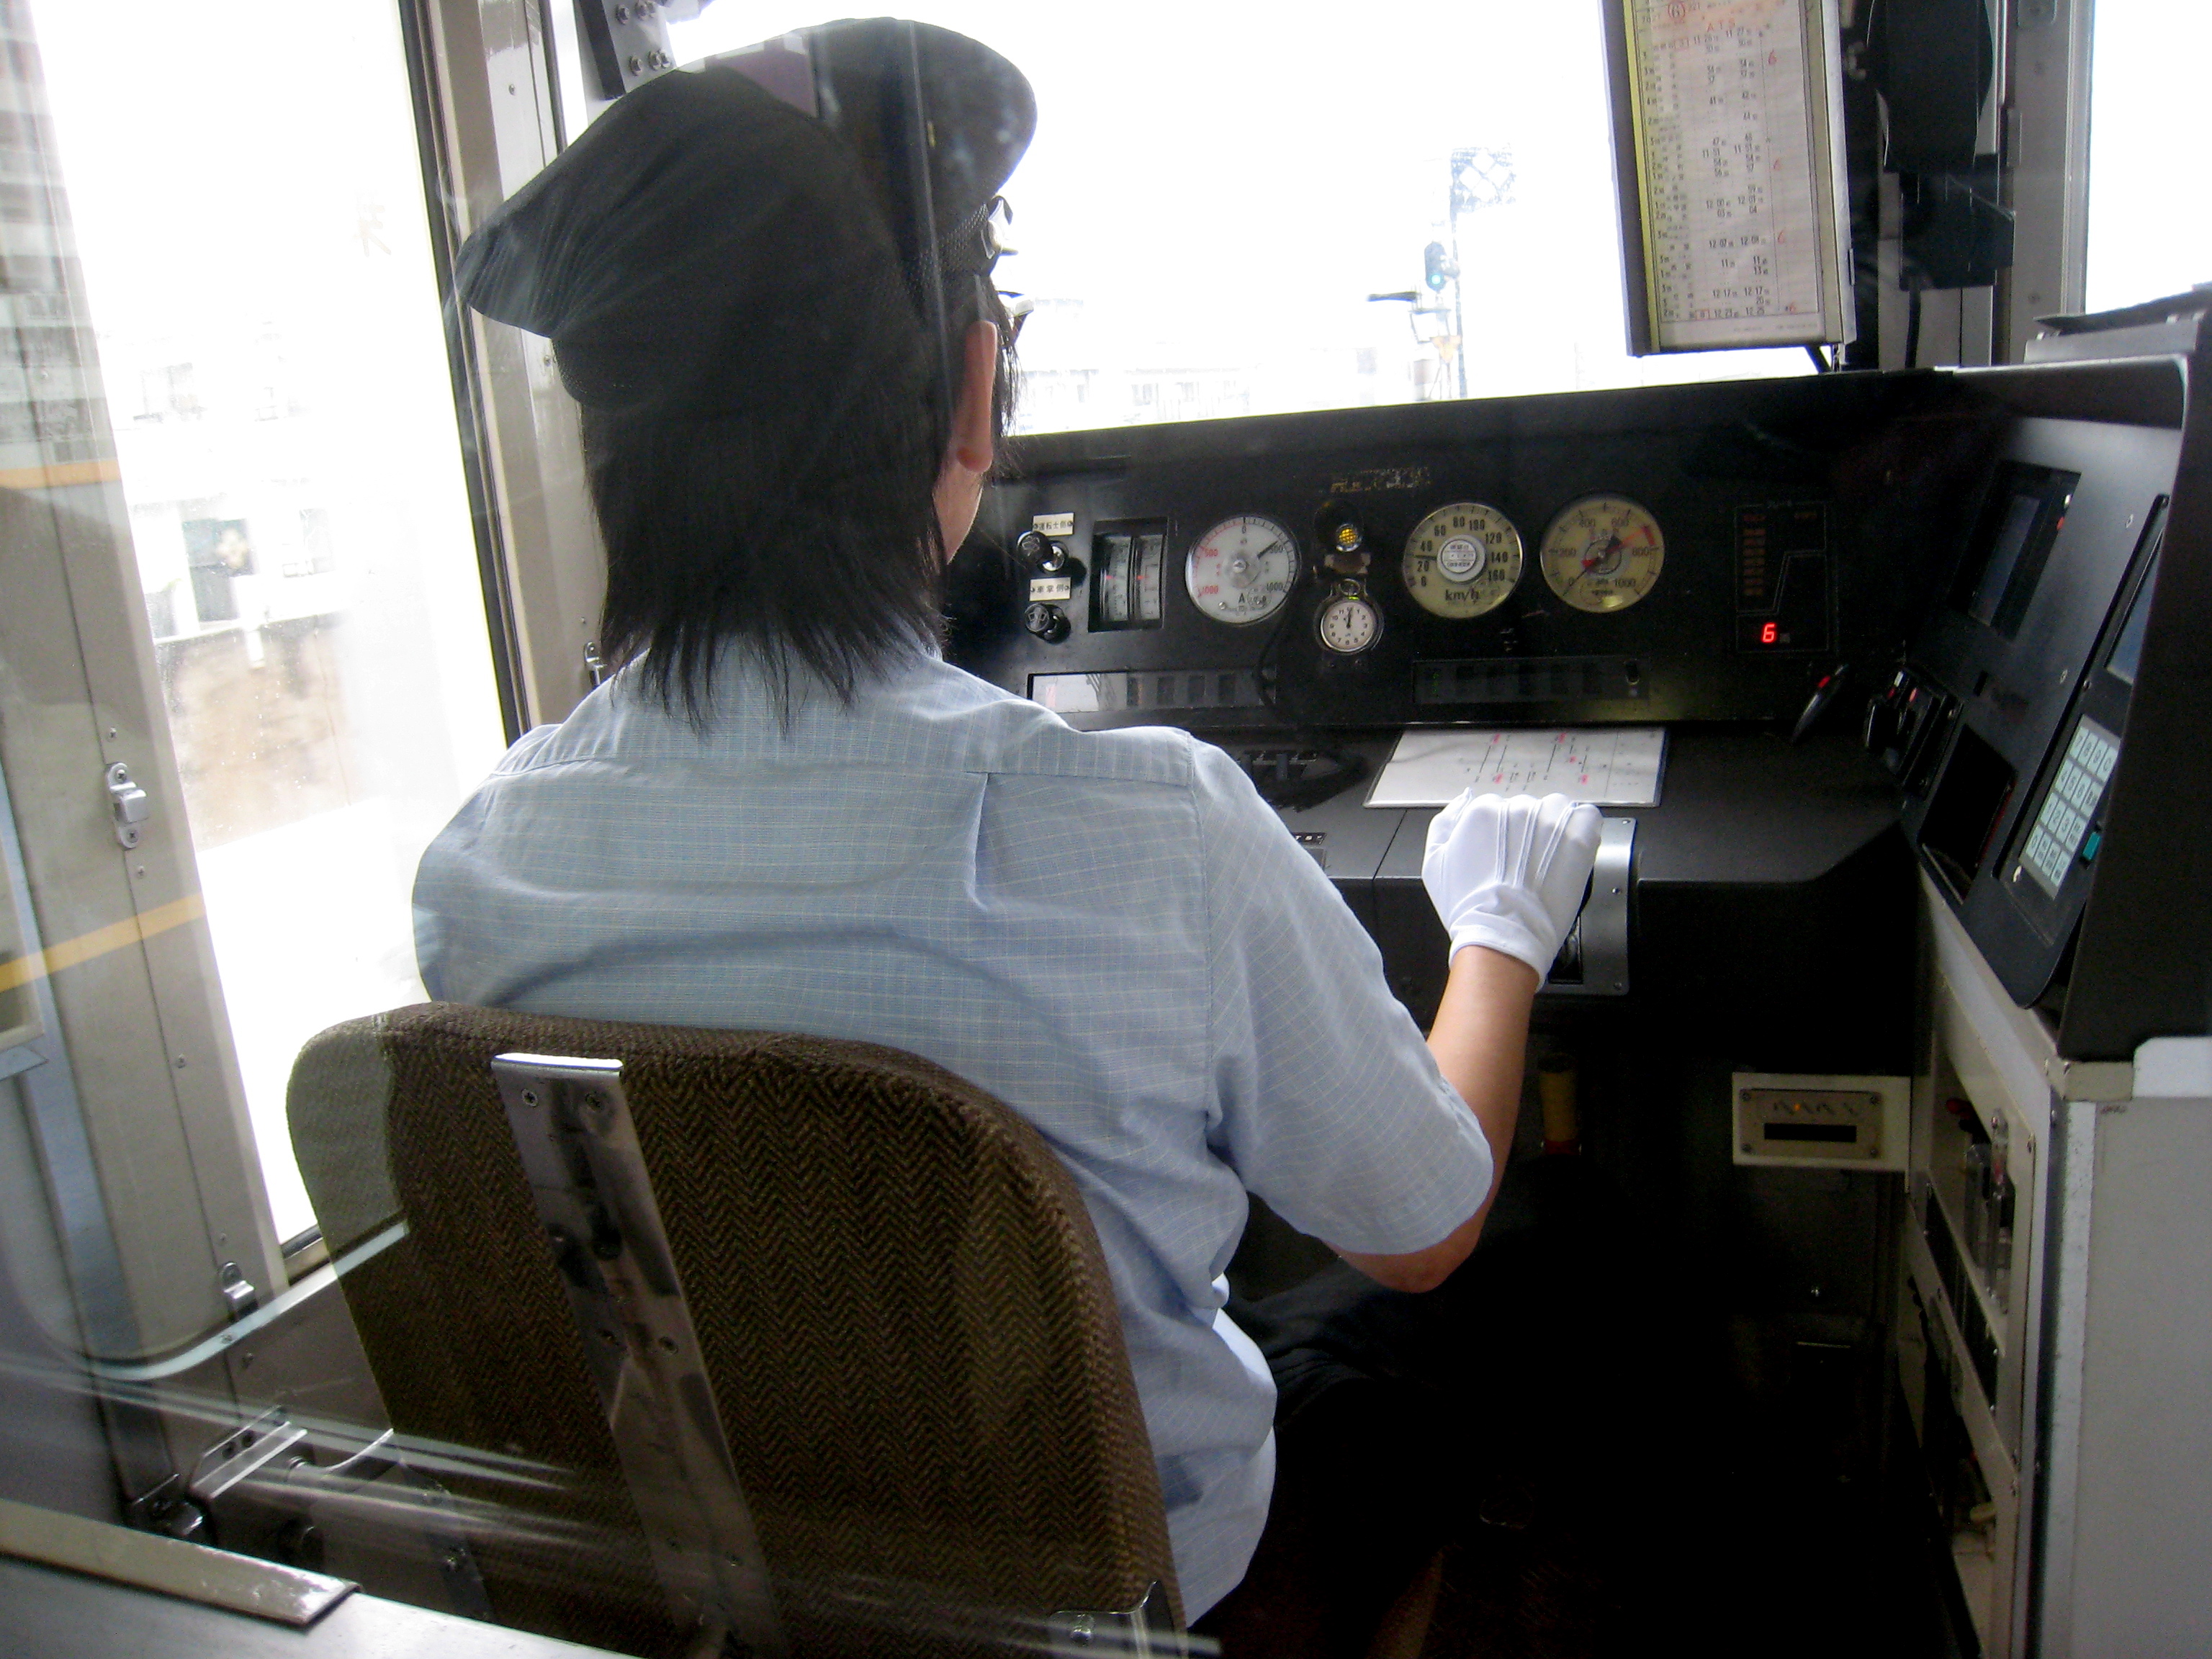
window, glass, driving, japan